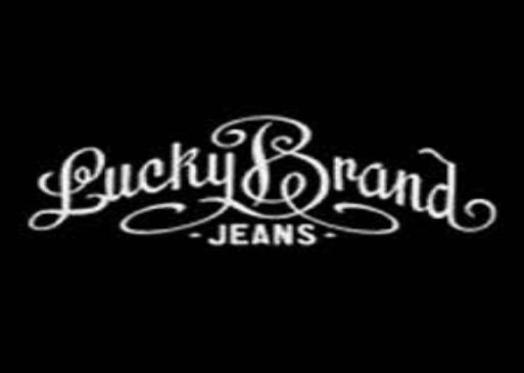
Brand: lucky brand
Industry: Clothes